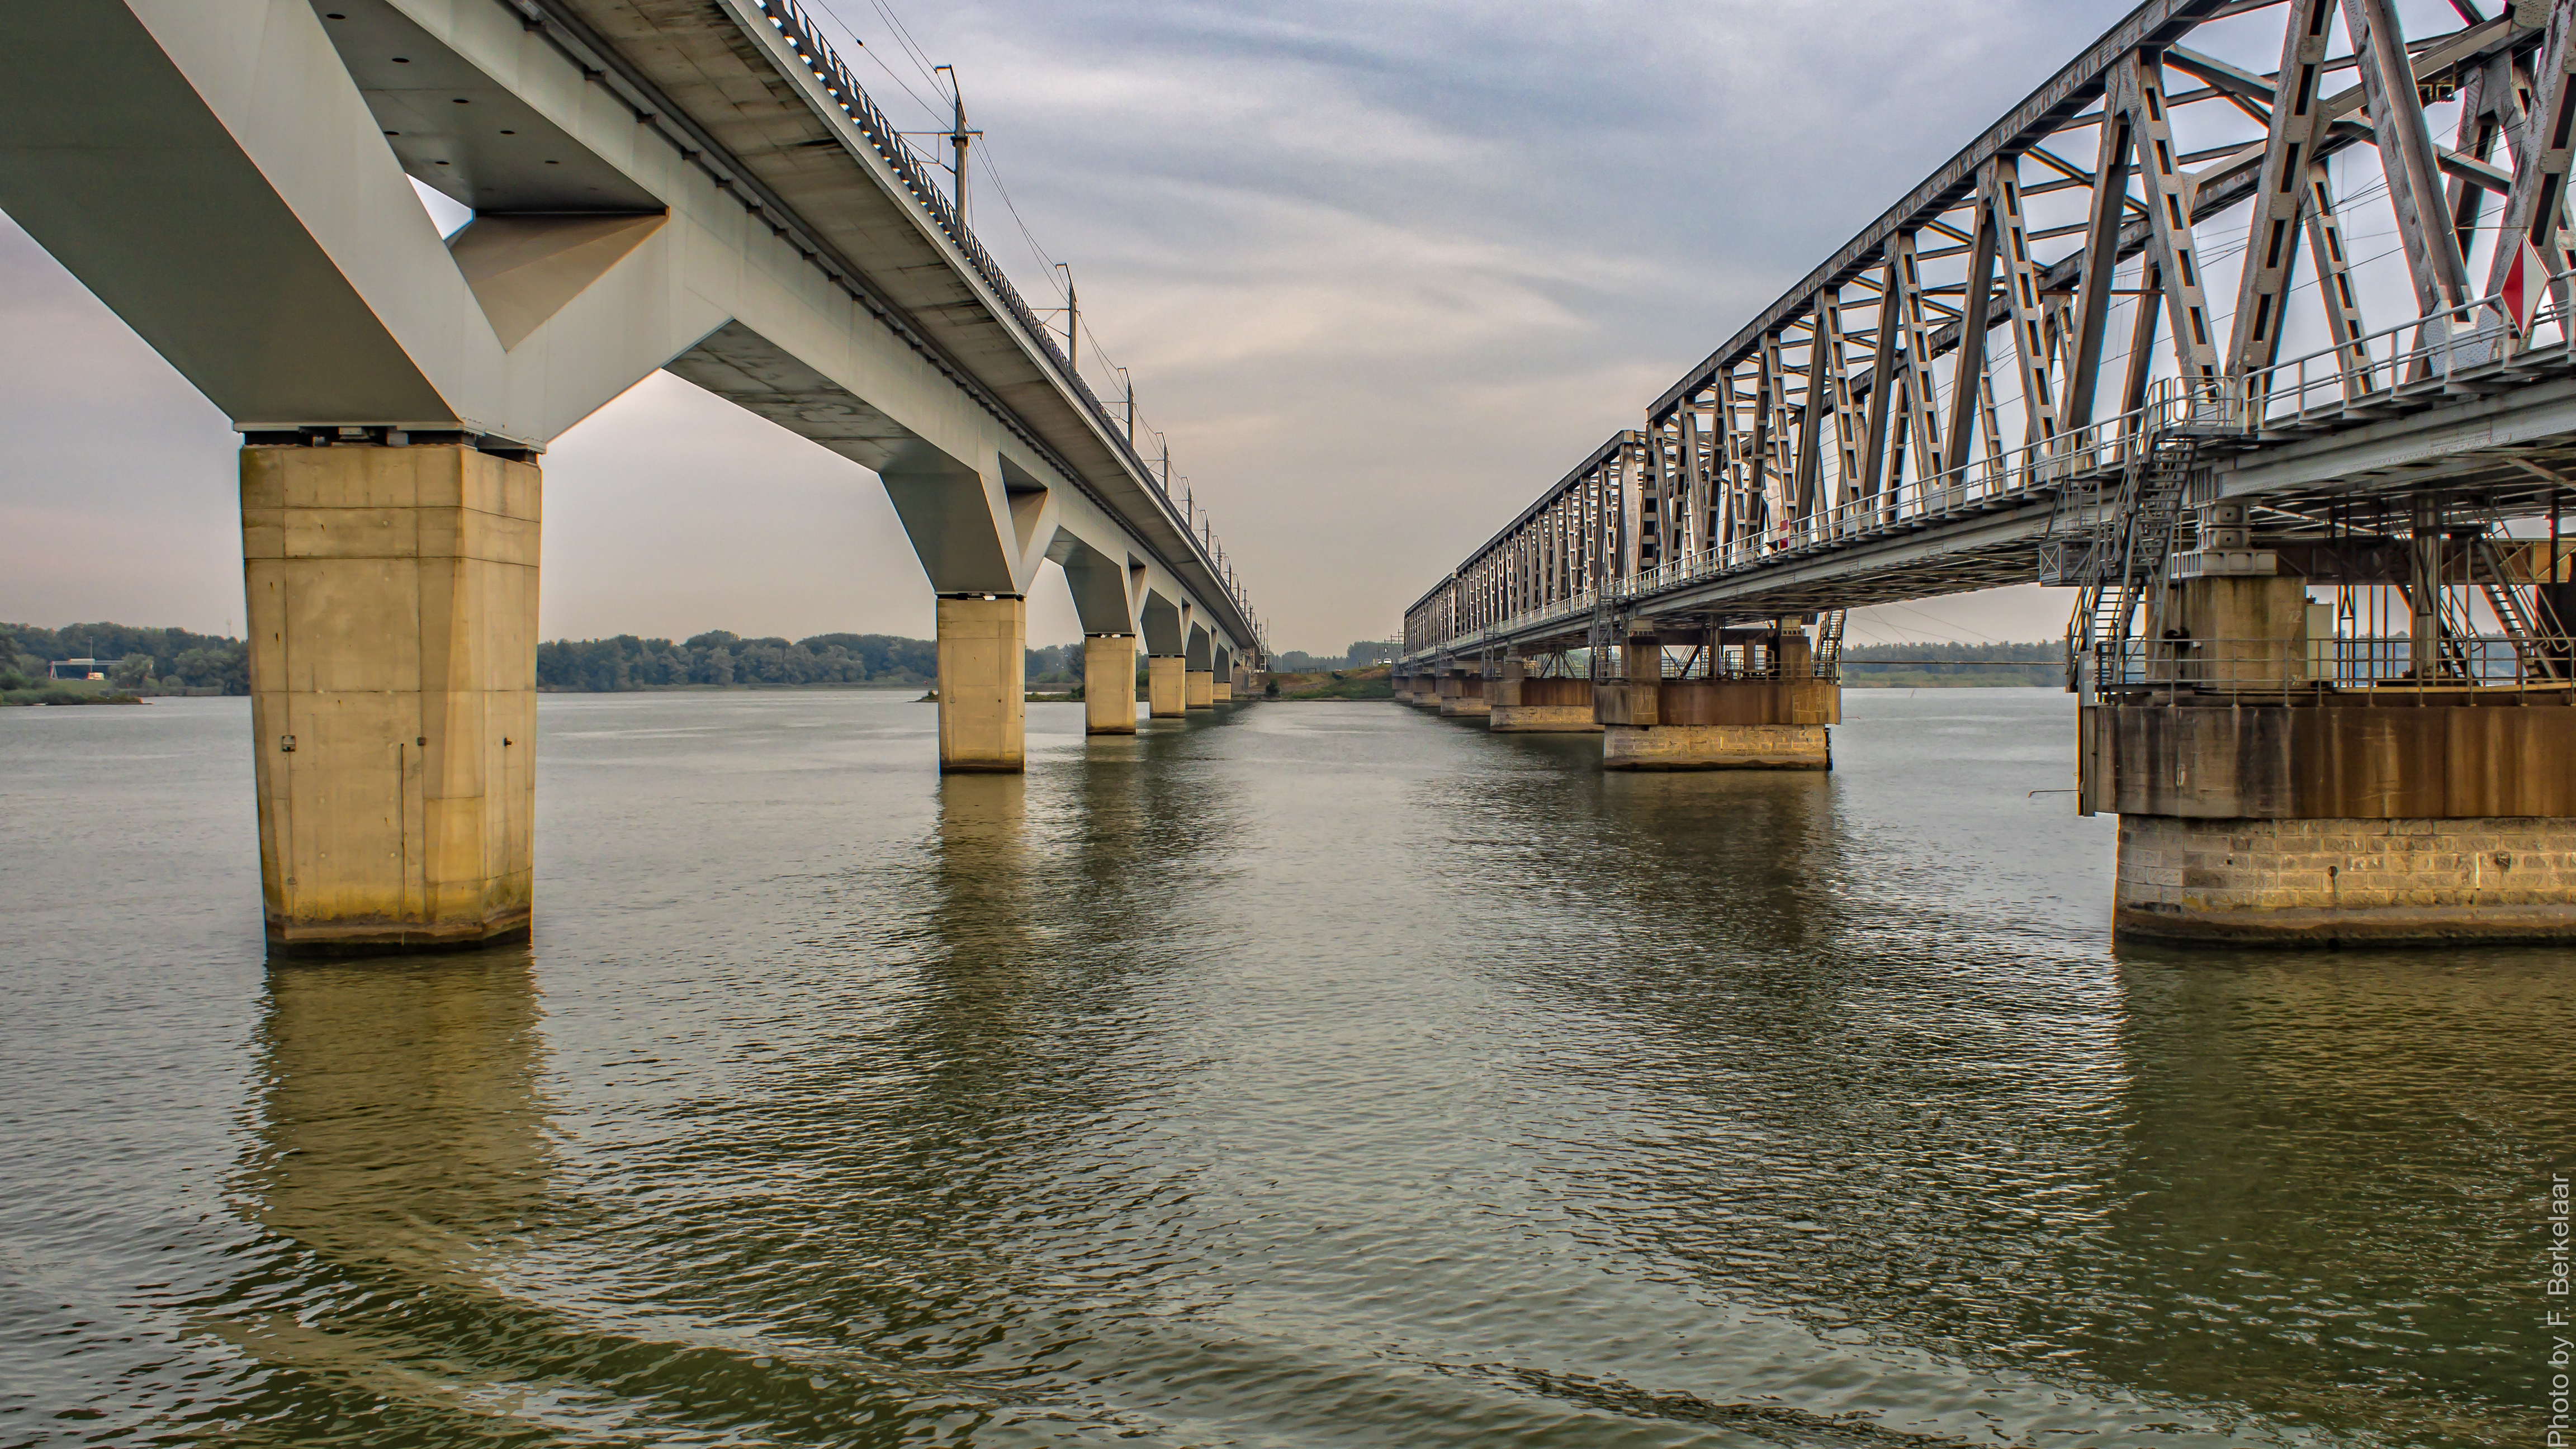
bridge, river, reflection, waterway, nederland, channel, nl, noordbrabant, moerdijk, olympusm17mmf28, arch bridge, truss bridge, nonbuilding structure